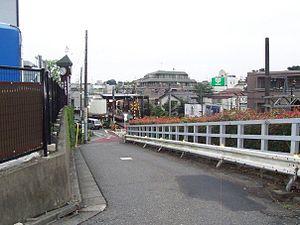
Kugayama est un quartier de Tokyo situé dans l'arrondissement de Suginami, à l'est de Shinjuku. Sa population est de 19 175 personnes. Son code postal est 168-0082.